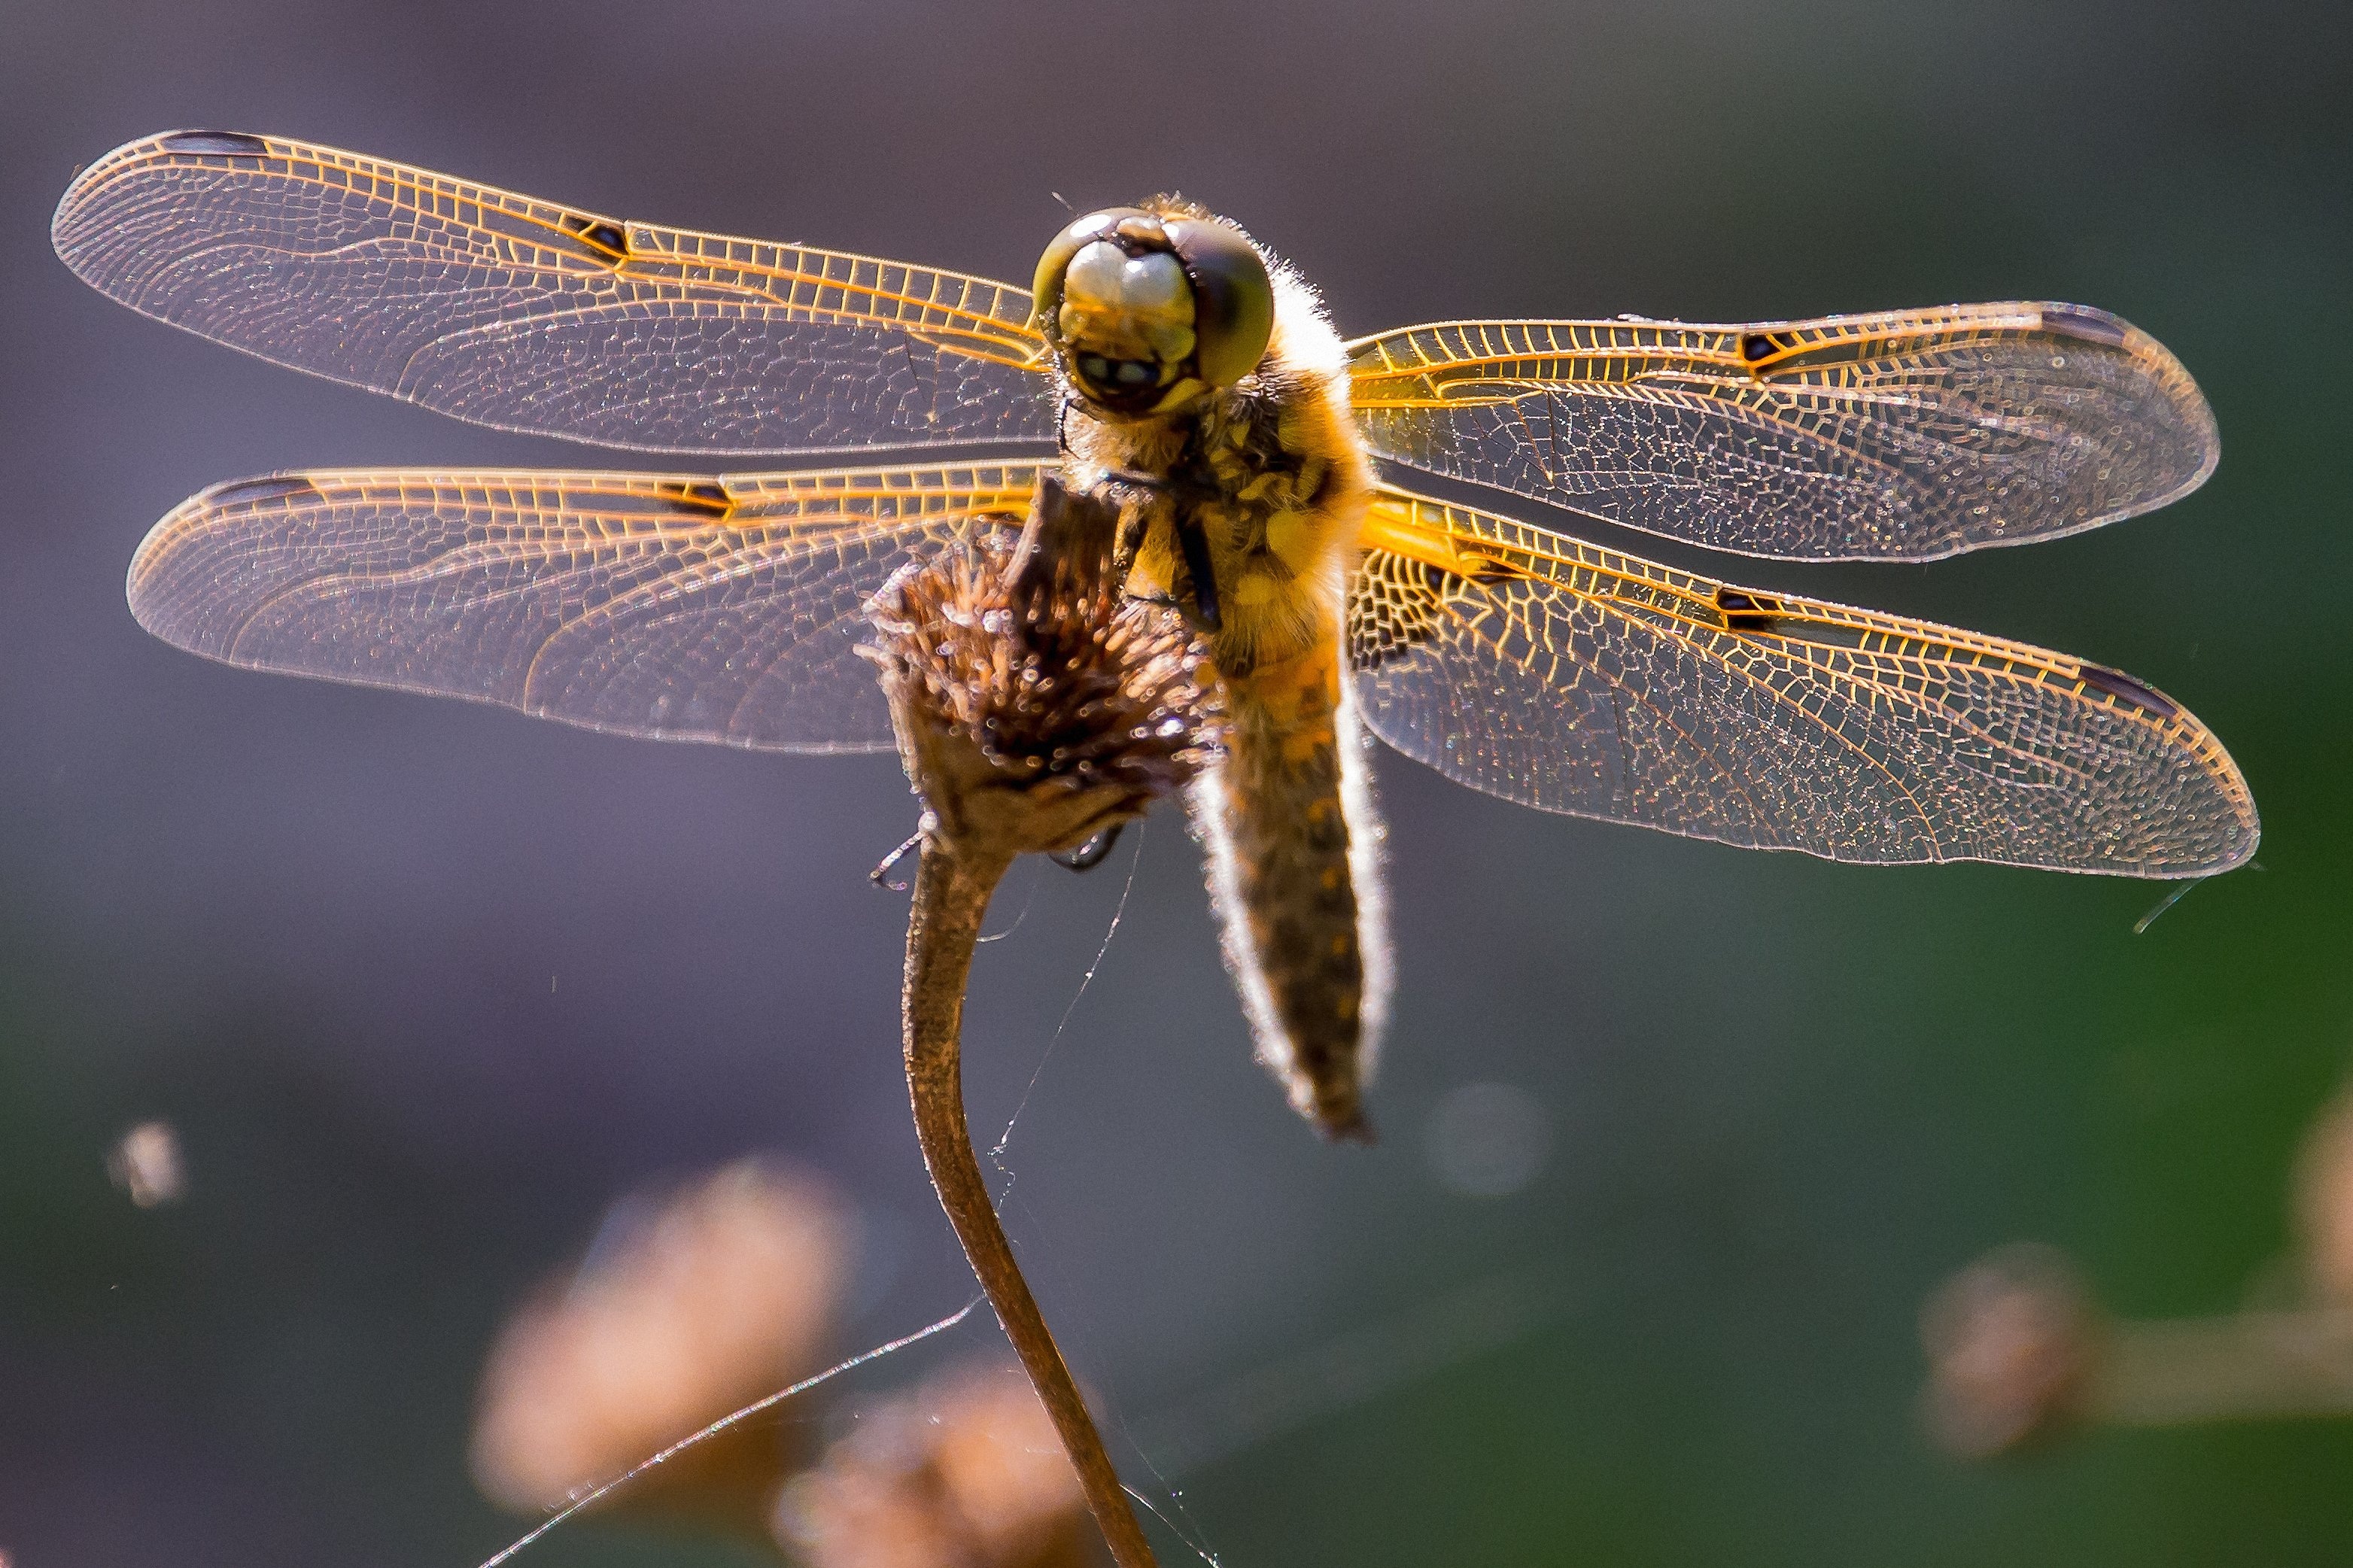
nature, wing, photography, insect, close, fauna, invertebrate, close up, dragonfly, macro photography, arthropod, chitin, dragonflies and damseflies